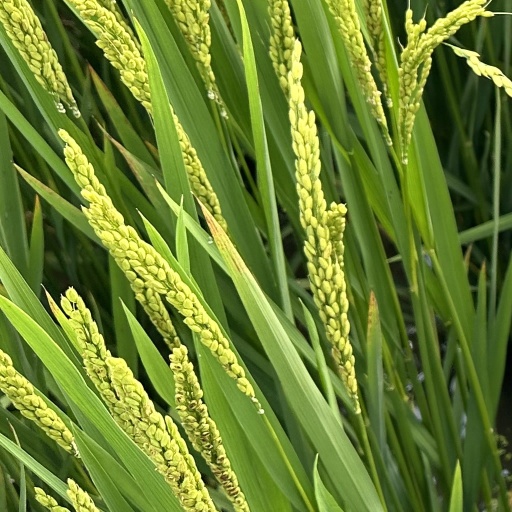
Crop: rice